Herman C. Hoskier

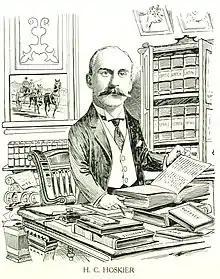

Herman Charles Hoskier (1864–1938), was a biblical scholar, British textual critic, and son of a merchant banker, Herman Hoskier (1832–1904).